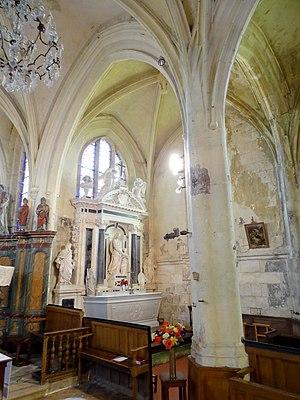
Intérieur de l'église - voir titre.
Léglise Saint-Lucien de Litz est une église catholique paroissiale située à Litz, dans le département de l'Oise, en France. La nef unique, qui n'a jamais été voûtée, s'inscrit dans la tradition romane, mais le portail, dissimulé sous un porche moderne, n'est pas antérieur à la fin du XIIᵉ siècle. Plus anciens sont les murs ouest et nord de la base du clocher, qui est lui-même une construction en charpente de l'époque moderne. Ses murs ont été intégrés dans le vaste chœur à double transept et abside à cinq pans, qui a été achevé en 1542, époque de reconstruction et restauration de nombreuses églises de la région. Il témoigne du passage successif du style gothique flamboyant vers la Renaissance. Il est néanmoins homogène, et semble avoir été édifié d'un seul jet. À l'intérieur, le profil particulièrement complexe des arcs-doubleaux longitudinaux, la façon dont les nervures des voûtes s'interpénètrent, et la réception de certaines moulures sur des culots sont des originalités caractéristiques du style flamboyant. Seuls les clés de voûte, trois culs-de-lampe des voûtes et une piscine liturgique sont de style Renaissance.